Camedo

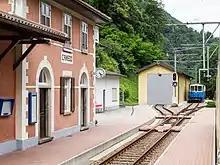
Camedo Station

Camedo is well served by Camedo station of the Centovalli Railway, the train that runs between Domodossola (Italy) and Locarno (Switzerland). Camedo station is the last Swiss train station before leaving Swiss territory towards Italy.